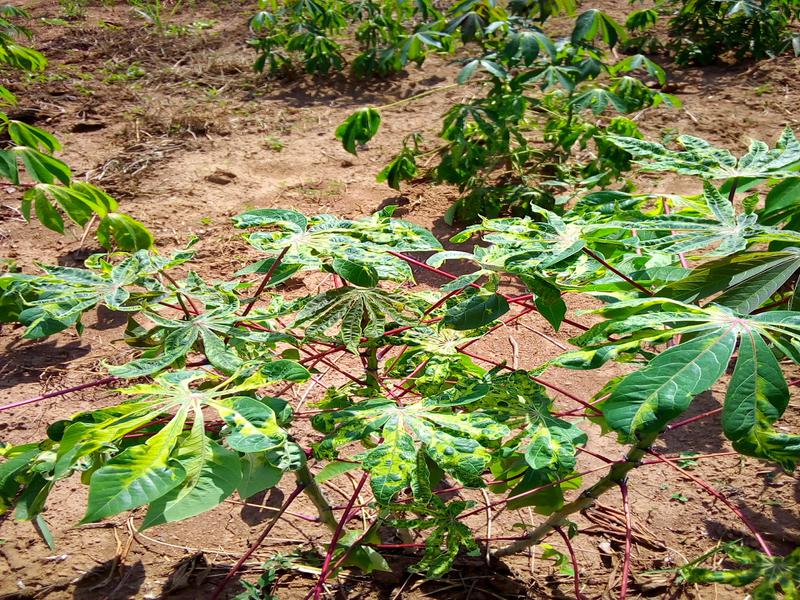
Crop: cassava
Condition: mosaic_disease